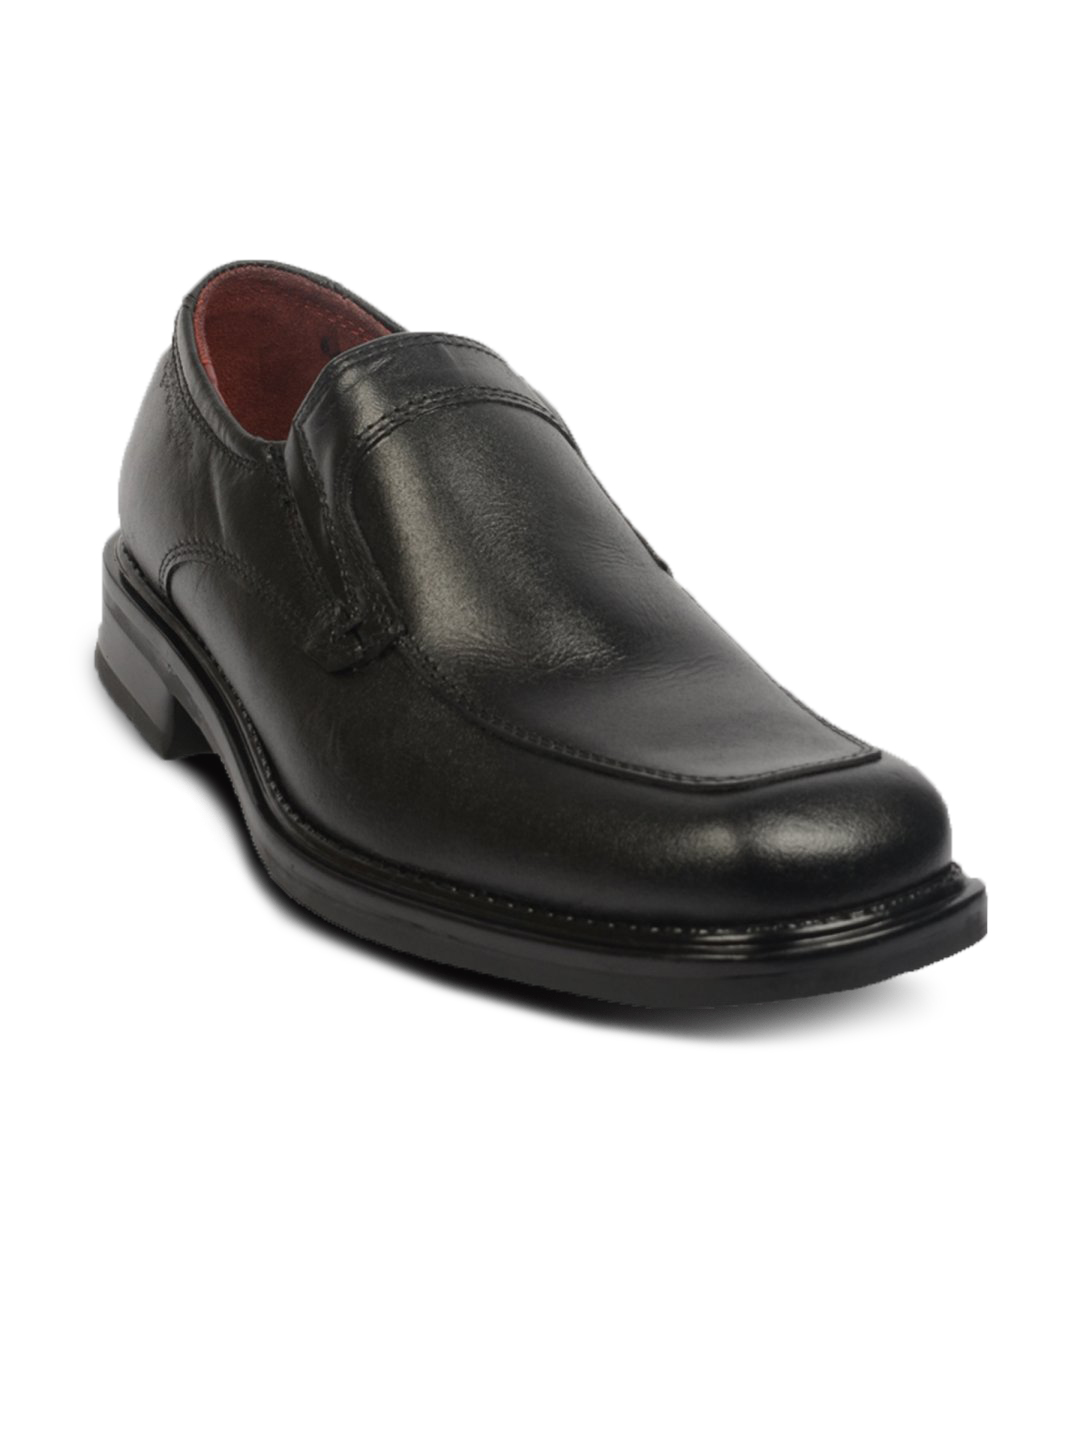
Provogue Men's Panther Black Shoe
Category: Footwear / Shoes / Formal Shoes
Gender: Men
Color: Black
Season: Summer 2011
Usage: Formal